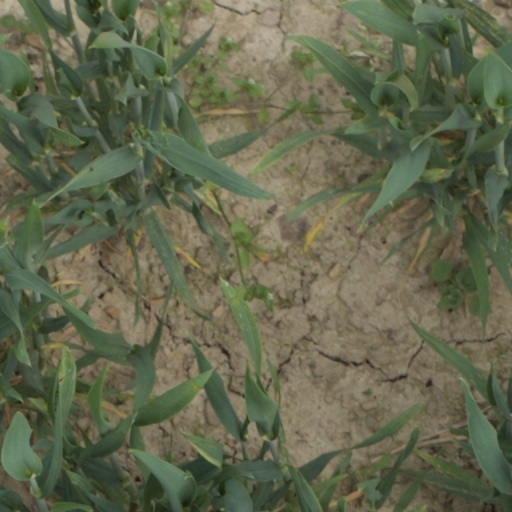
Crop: wheat